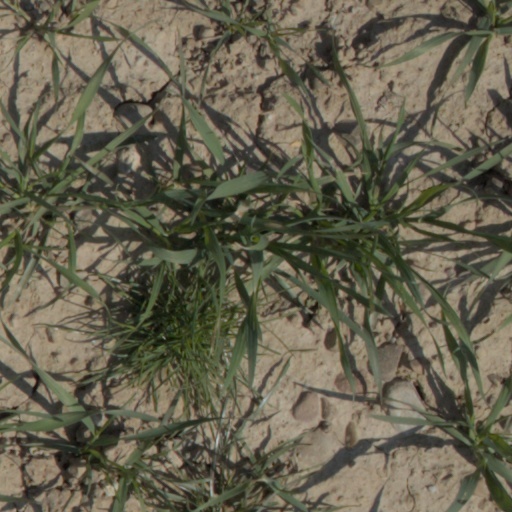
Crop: wheat